Alhaji Grunshi

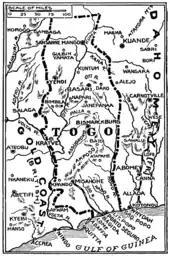
Togoland in 1914

Following the declaration of war, troops of the Gold Coast Regiment entered Togoland from the British Gold Coast and advanced on the capital, Lomé. An advance patrol of the Gold Coast Regiment encountered the German-led police force on 7 August 1914 at a factory in Notsé, near Lomé, and the police force opened fire on the patrol. Alhaji Grunshi returned fire, the first soldier in British service to fire a shot in the war. On 8 August 1914 the commander of the police, Hauptmann Pfaeler, was shot after climbing a tree to get a better view of the Gold Coast Regiment, and resistance collapsed. German technicians destroyed the Kamina transmitters on 24 August, and Togoland surrendered to the British and French on 26 August 1914.